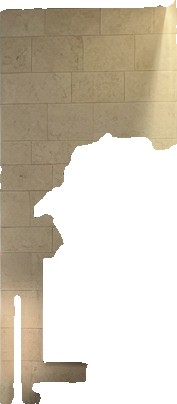
Surface category: wall